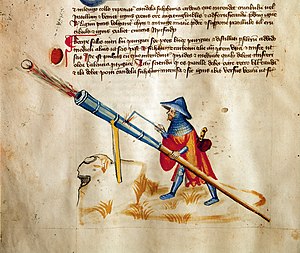
Hagebøsse / Galleri
En hagebøsse også kendt som en håndkanon er den første rigtige type skydevåben, og efterfølgeren til ildlansen. Det er den ældste type små skydevåben samt den makinsk mest simple type, idet den i den simpleste form består af et metalløb. Til forskel fra skydevåben med luntelås kræver den direkte manuel antænding af krudtet i fænghullet, og har ikke nogen form for affyringsmekanisme. Det kan betragtes som en forløber for håndvåben og geværer. Hagebøssen var vidt udbredt i Kina fra 1200-tallet og fremefter, og fra slutningen af 1300-tallet i Europa, hvor den blev brugt frem til 1560'erne, hvor de blev suppleret med arkebuser, der var den først type skydevåben med luntelås og aftrækker.